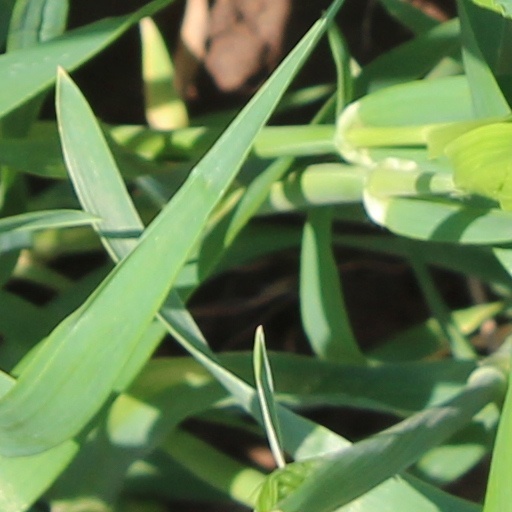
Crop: wheat